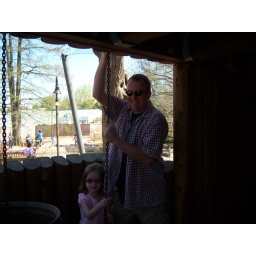
Maddy and Daddy raising the water bucket in the tree house at Shaws Garden. 04-20-2008